CDA wagon

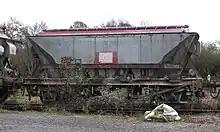
A CDA at St Blazey

The three letter code given to the wagons on TOPS (CDA) meant that they were designated as a bulk carrying wagon for clay, and air-braked.